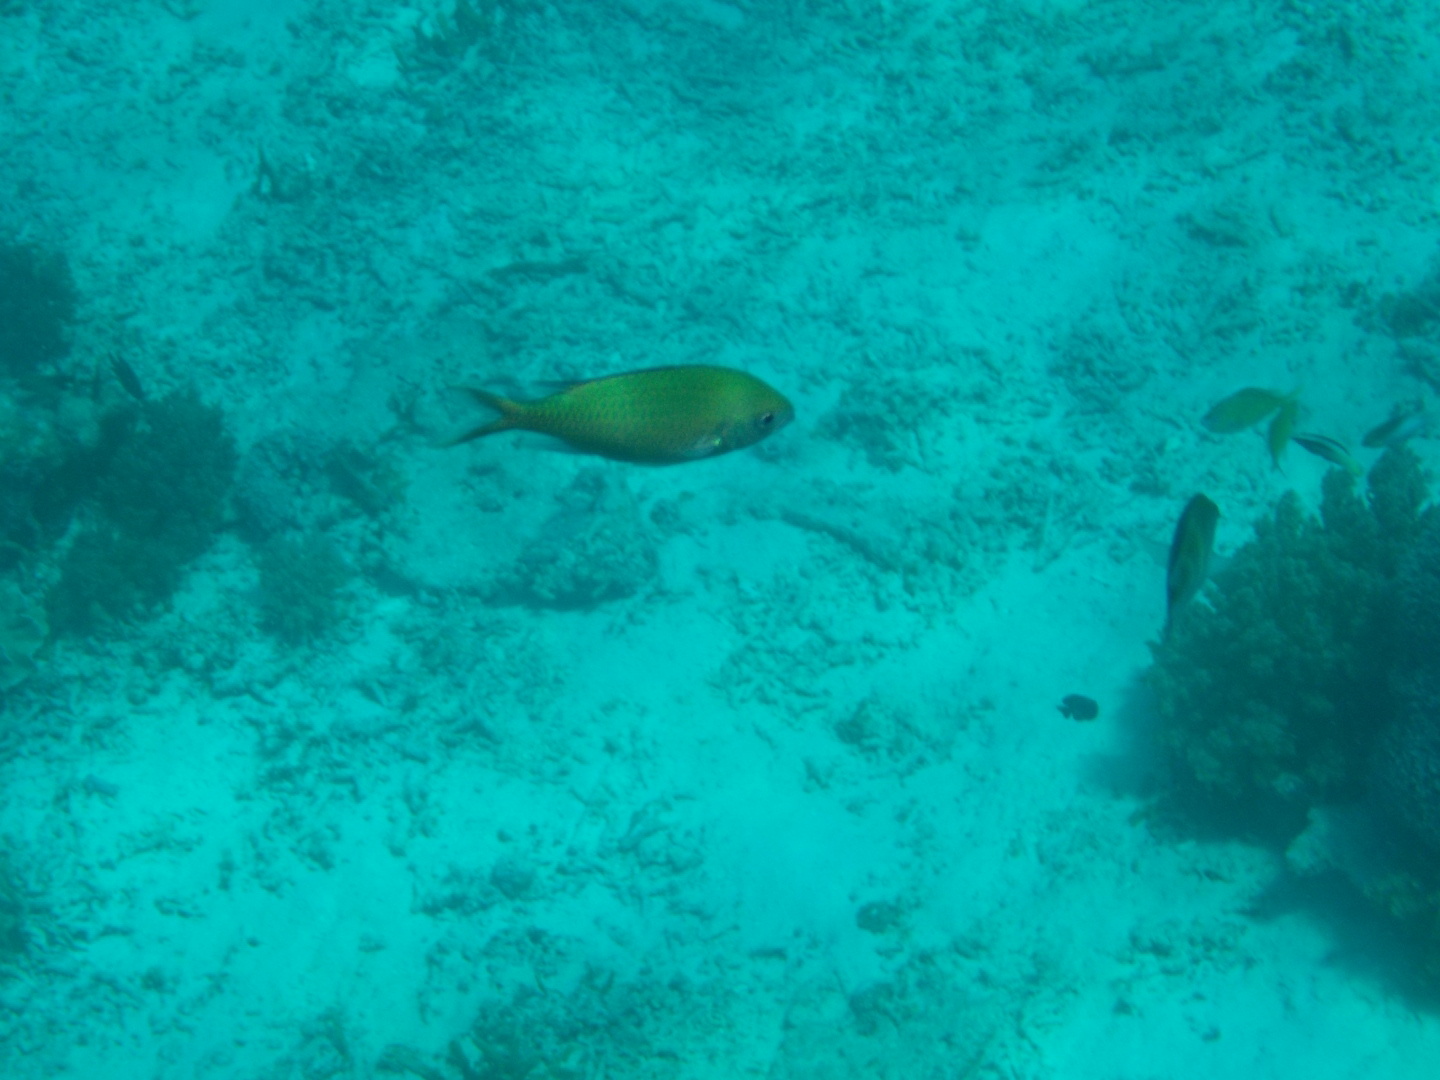
Chromis viridis (Blue-green Chromis)